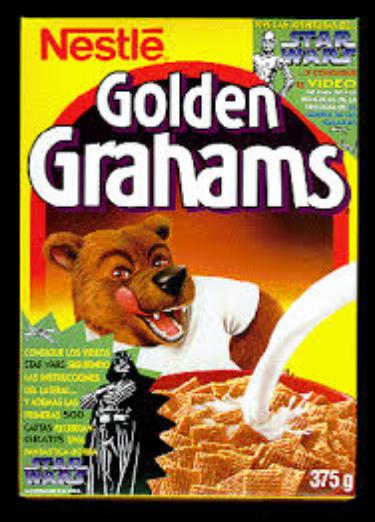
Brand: Golden Grahams
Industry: Food